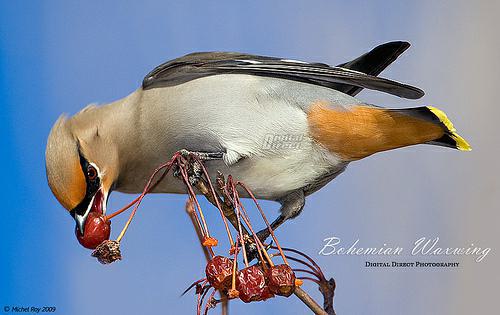
A photo of a bohemian waxwing